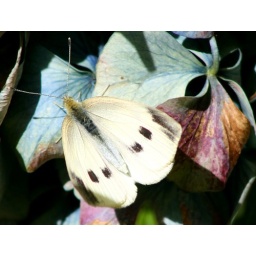
Black and white butterfly amongst pastel flowers - taken at Waikato University in Hamilton, New Zealand